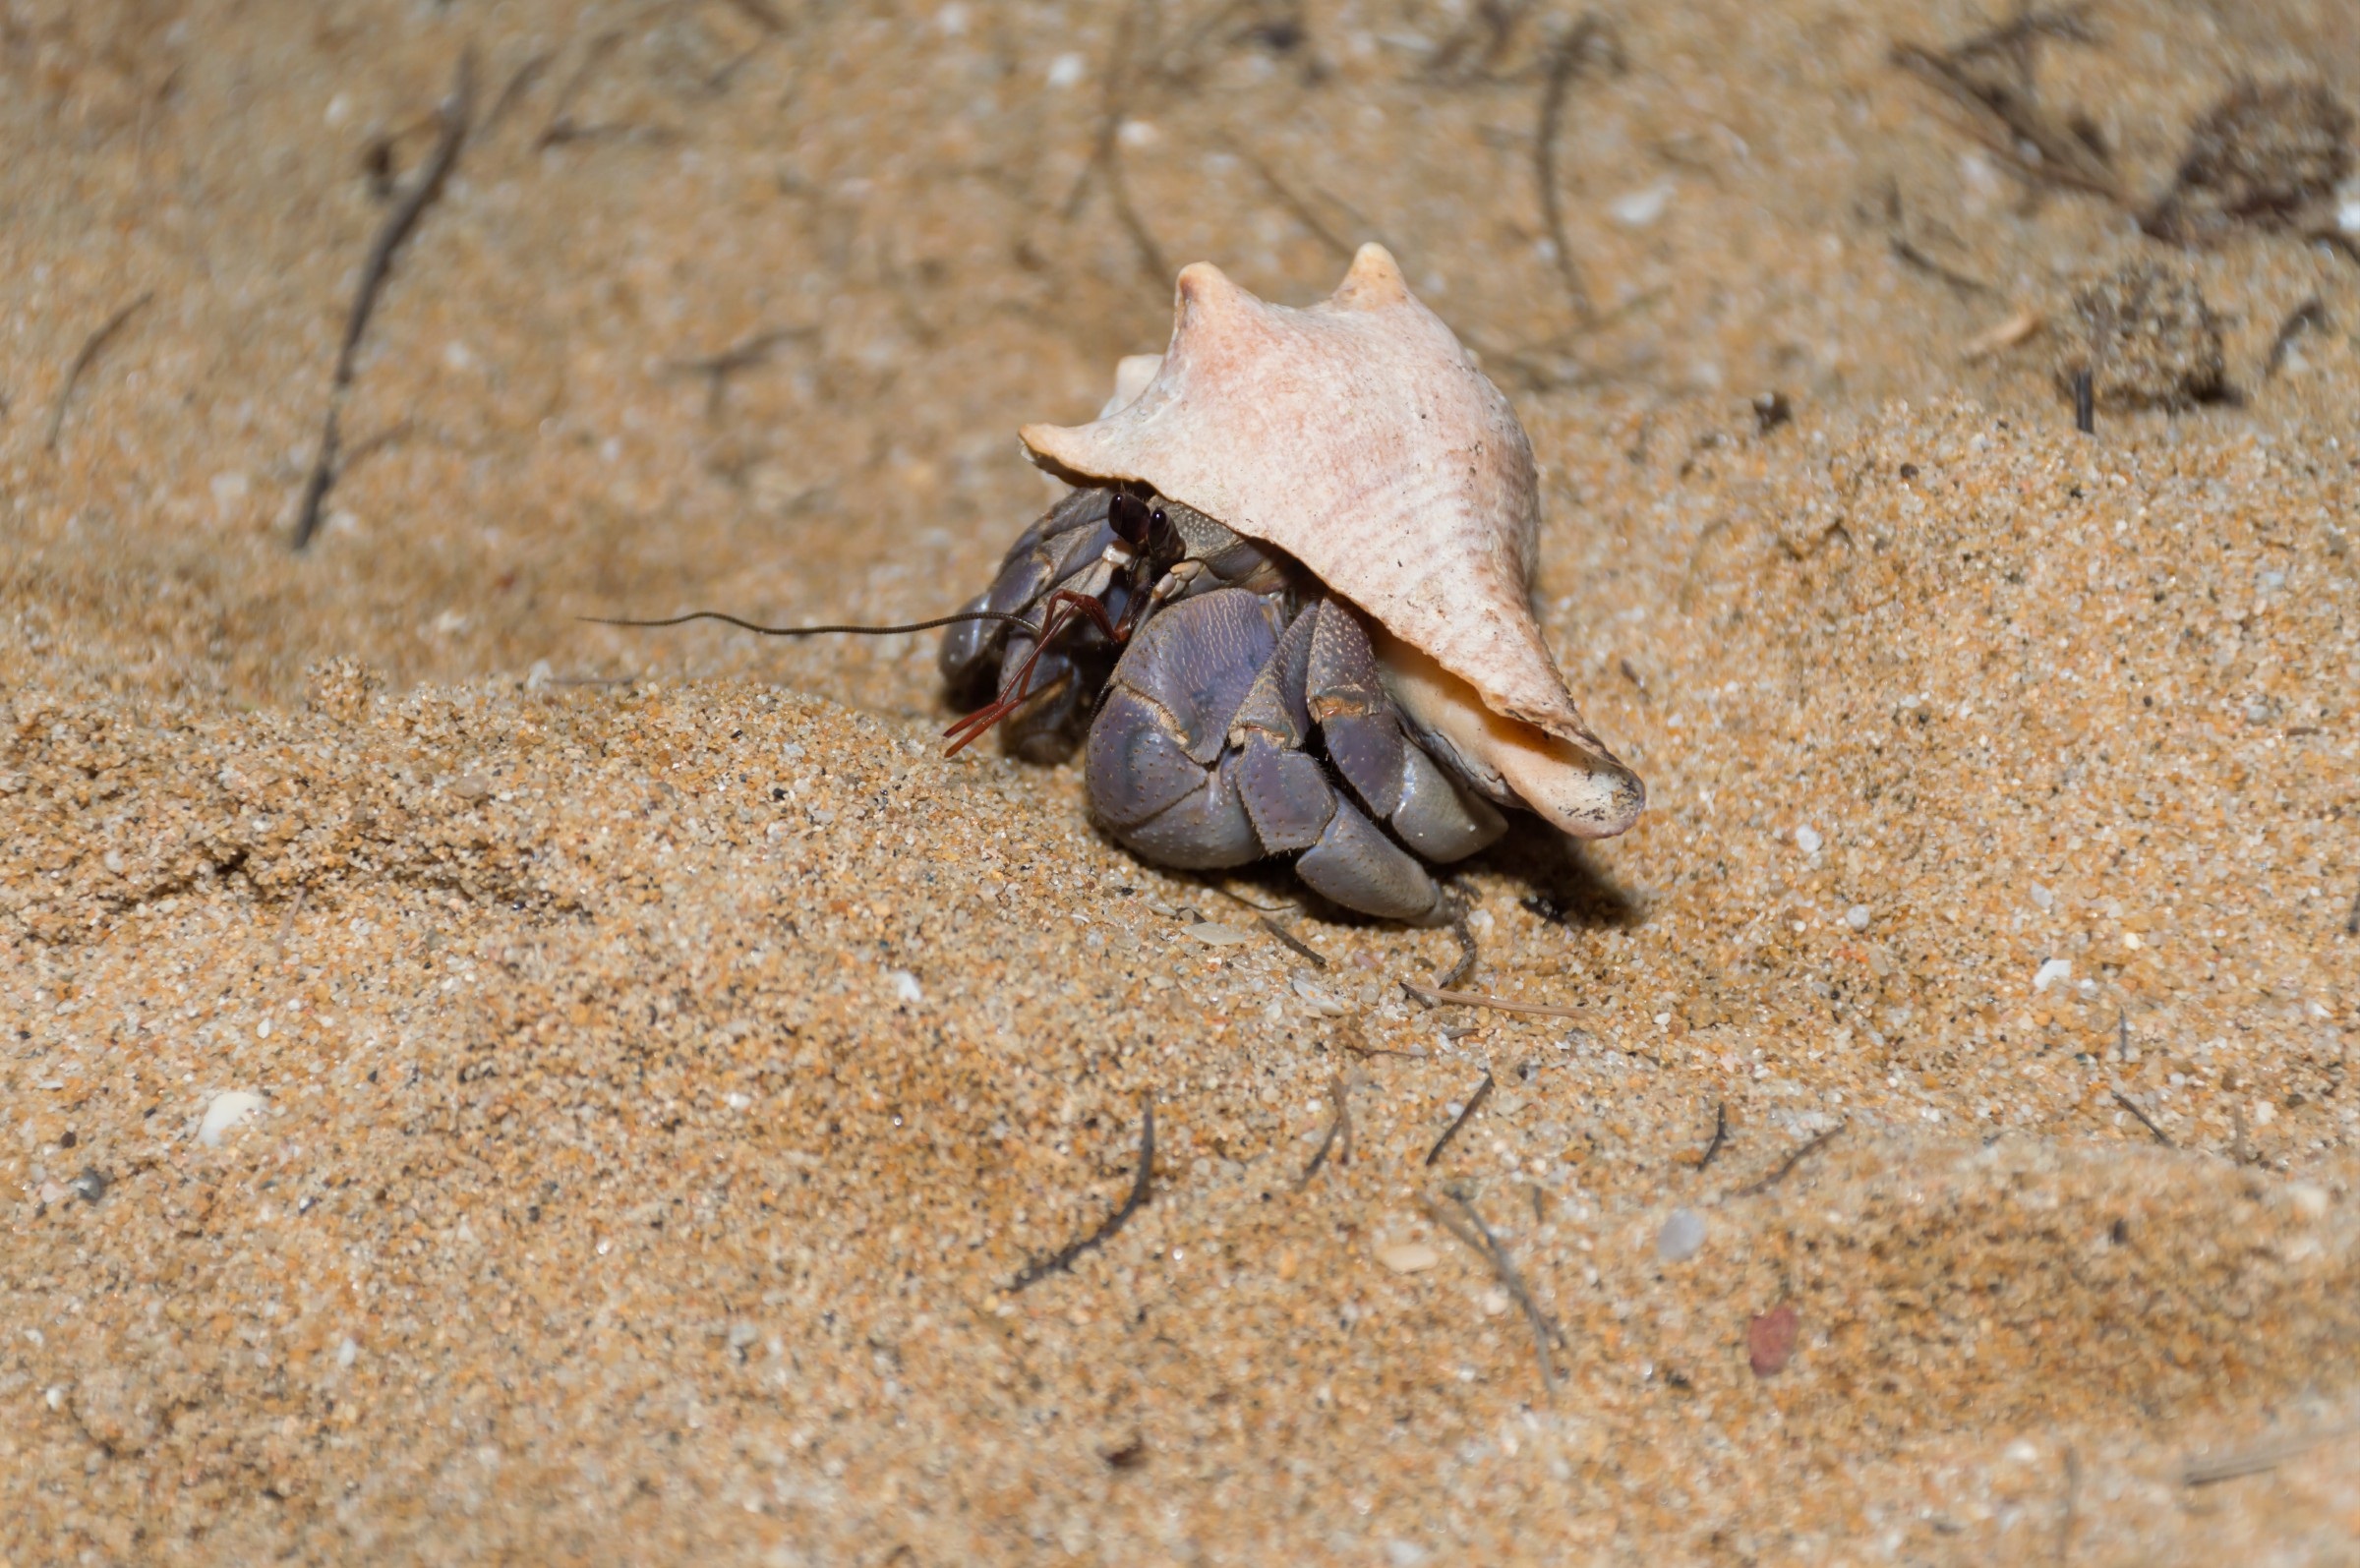
wildlife, insect, soil, amphibian, fauna, crab, invertebrate, life, close up, animals, hermit crab, land animals, sandy beach, the night, night animals, pat, macro photography, arthropod, dung beetle